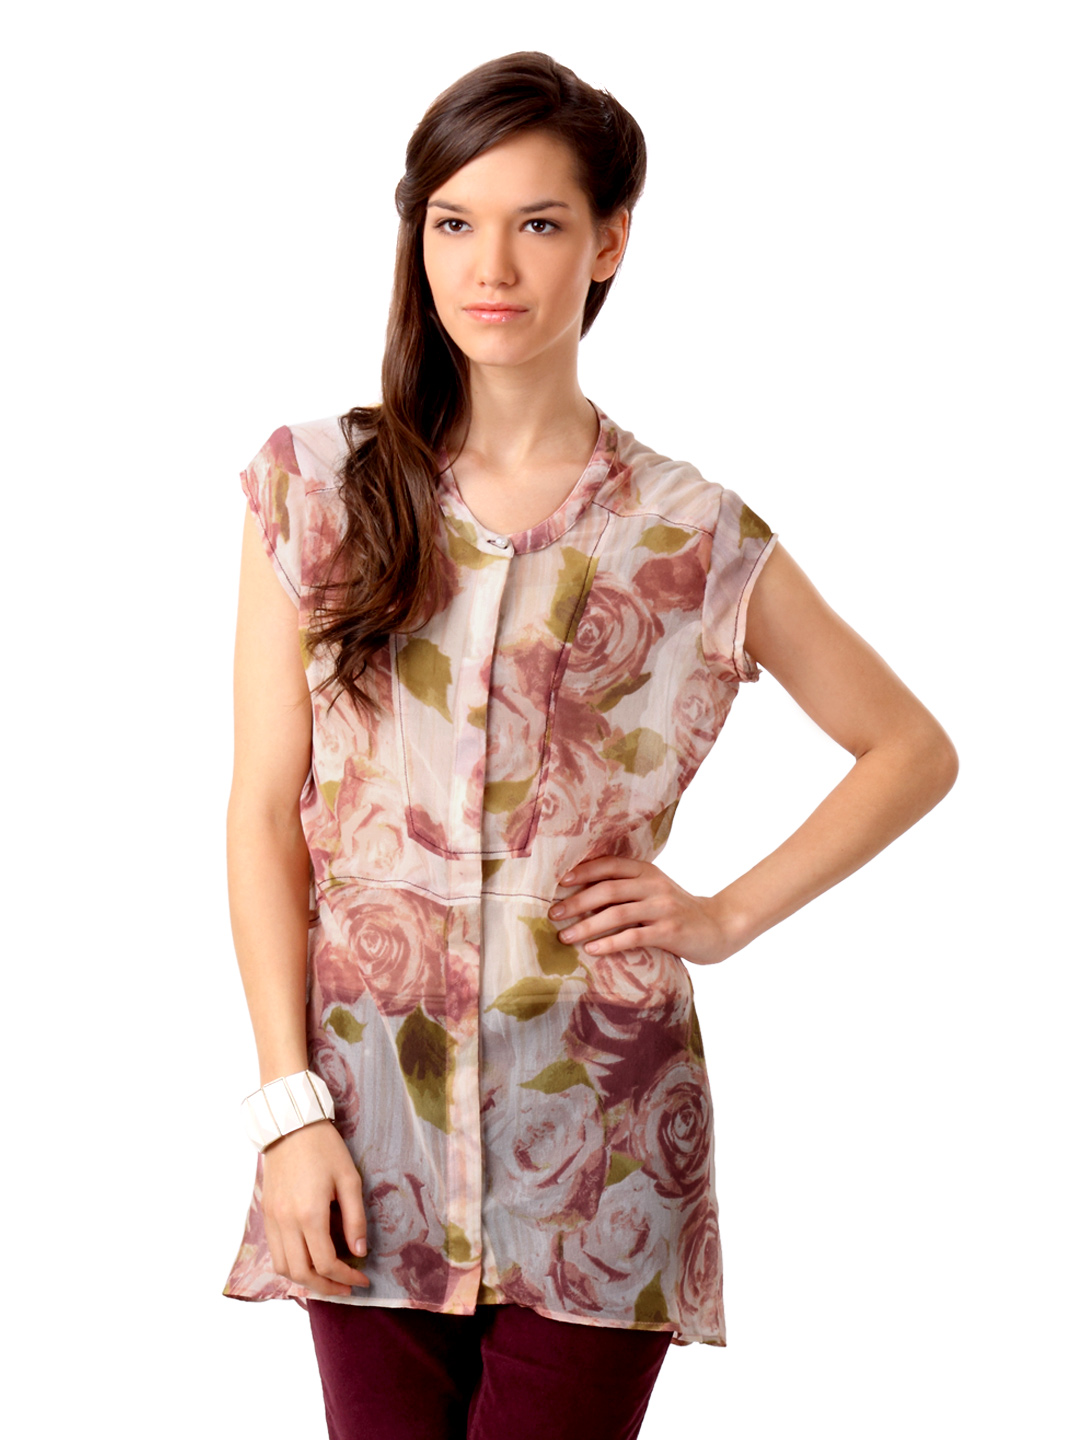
Femella Women Pink Top
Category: Apparel / Topwear / Shirts
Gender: Women
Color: Pink
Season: Fall 2010
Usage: Casual